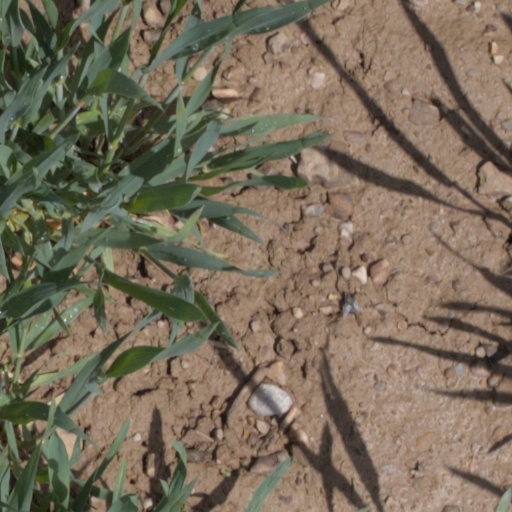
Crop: wheat